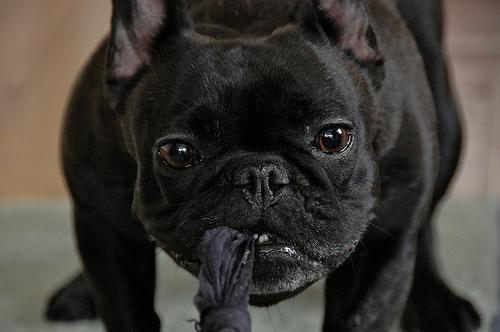
French_bulldog